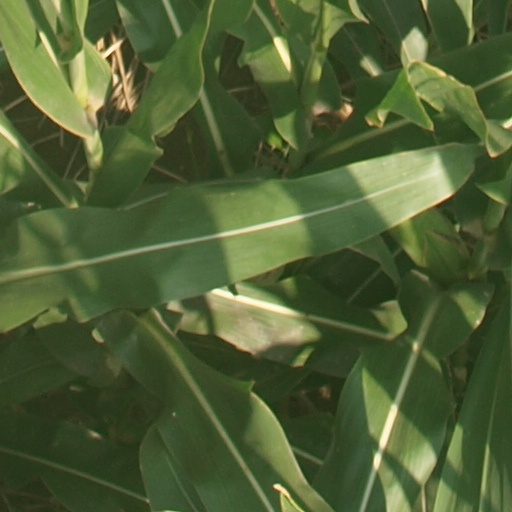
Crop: maize; corn